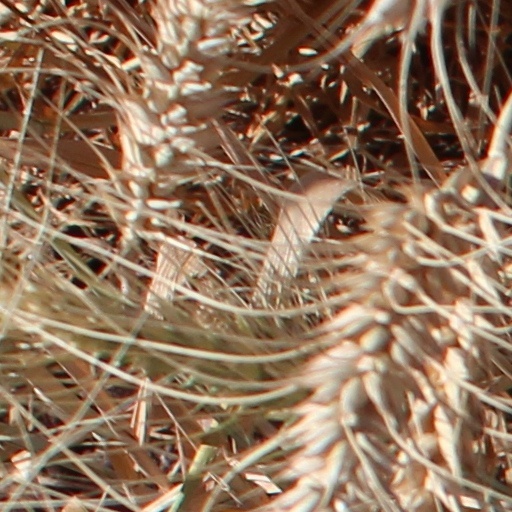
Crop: wheat